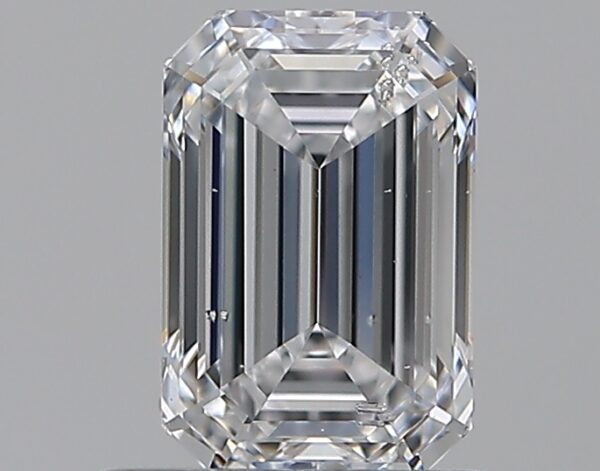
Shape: emerald
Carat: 0.73
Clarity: SI2
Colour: D
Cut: EX
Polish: EX
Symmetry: EX
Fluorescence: M
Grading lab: GIA
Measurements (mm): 6.24 x 4.15 x 2.82